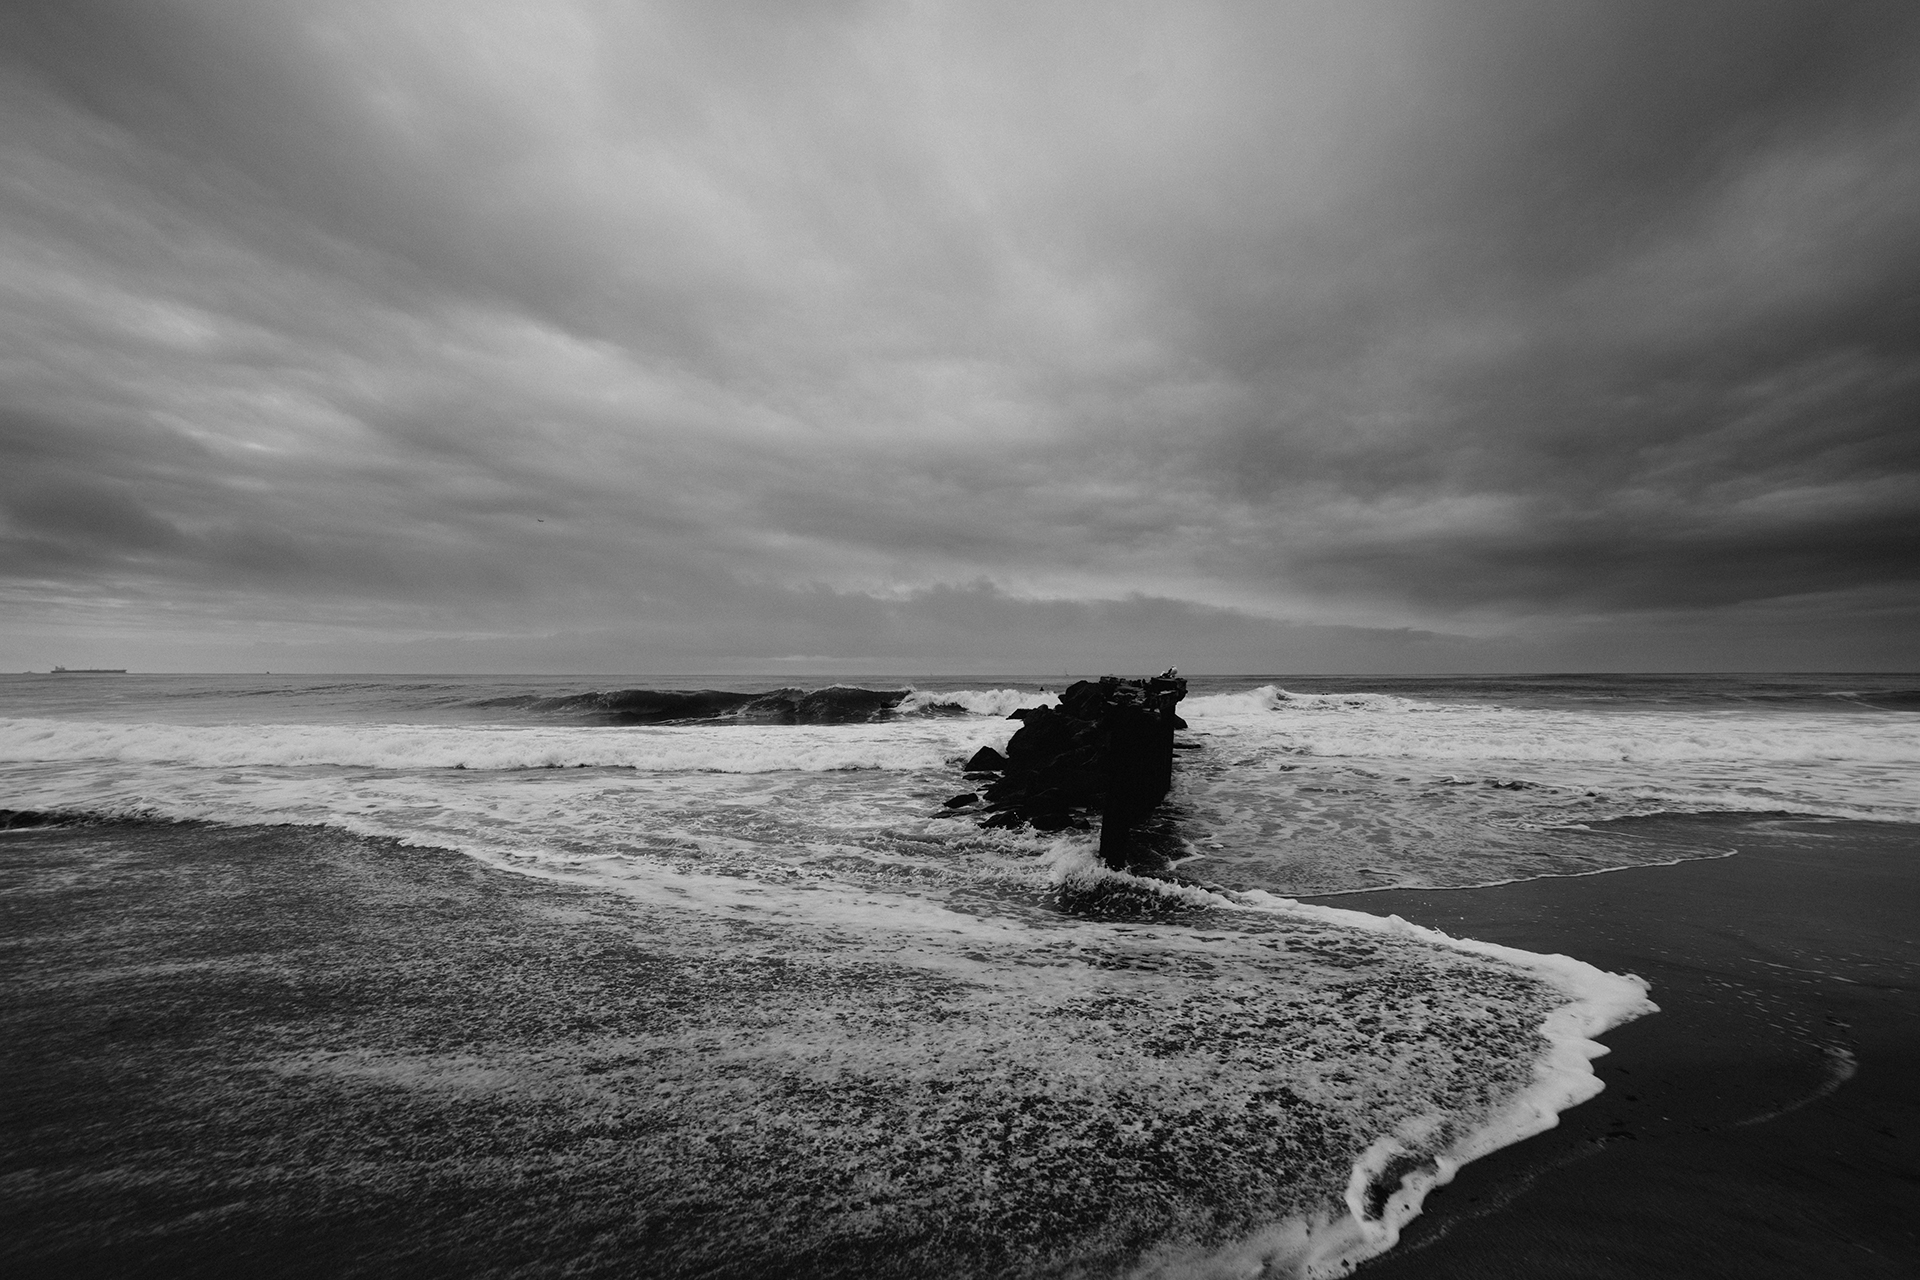
beach, sea, coast, nature, rock, ocean, horizon, cloud, black and white, sky, photography, morning, shore, wave, dawn, dark, dusk, reflection, weather, storm, bay, darkness, black, monochrome, body of water, thunderstorm, meteorological phenomenon, monochrome photography, atmospheric phenomenon, wind wave